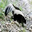
Label: skunk